SM UB-5

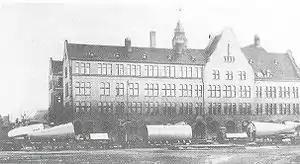
U-Boat ready for rail transport

After work on "UB-5" was complete at the Germaniwerft yard, "UB-5" was readied for rail shipment. The process of shipping a UB I boat involved breaking the submarine down into what was essentially a knock down kit. Each boat was broken into approximately fifteen pieces and loaded onto eight railway flatcars. In early 1915, the sections of "UB-5" were shipped to Antwerp for assembly in what was typically a two- to three-week process. After "UB-5" was assembled and launched sometime in March, she was loaded on a barge and taken through canals to Bruges where she underwent trials.